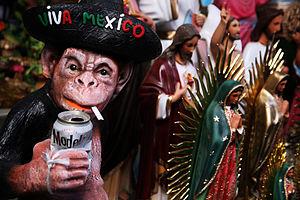
Photo d'un kiosque de bibelots au Mexique. Ces bibelots vont de l'artistique au curieux, de l'humoristique au religieux. Español: Fotografía de un puesto callejero de curiosos artículos mexicanos. Las curiosidades mexicanas van desde lo artístico, lo colorido y lo humorístico a lo religioso. Aquí puede verse contenido humorístico, colorido y religioso.